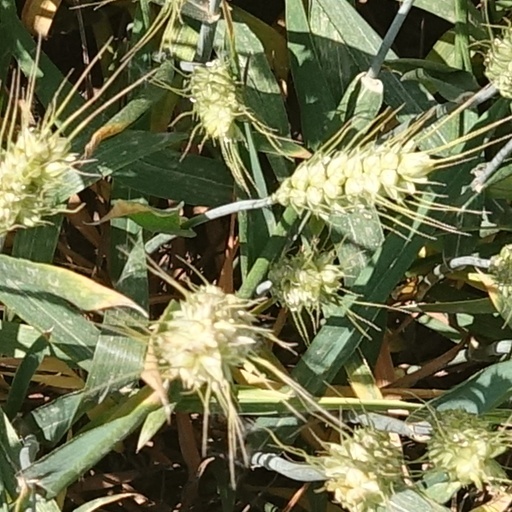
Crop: wheat